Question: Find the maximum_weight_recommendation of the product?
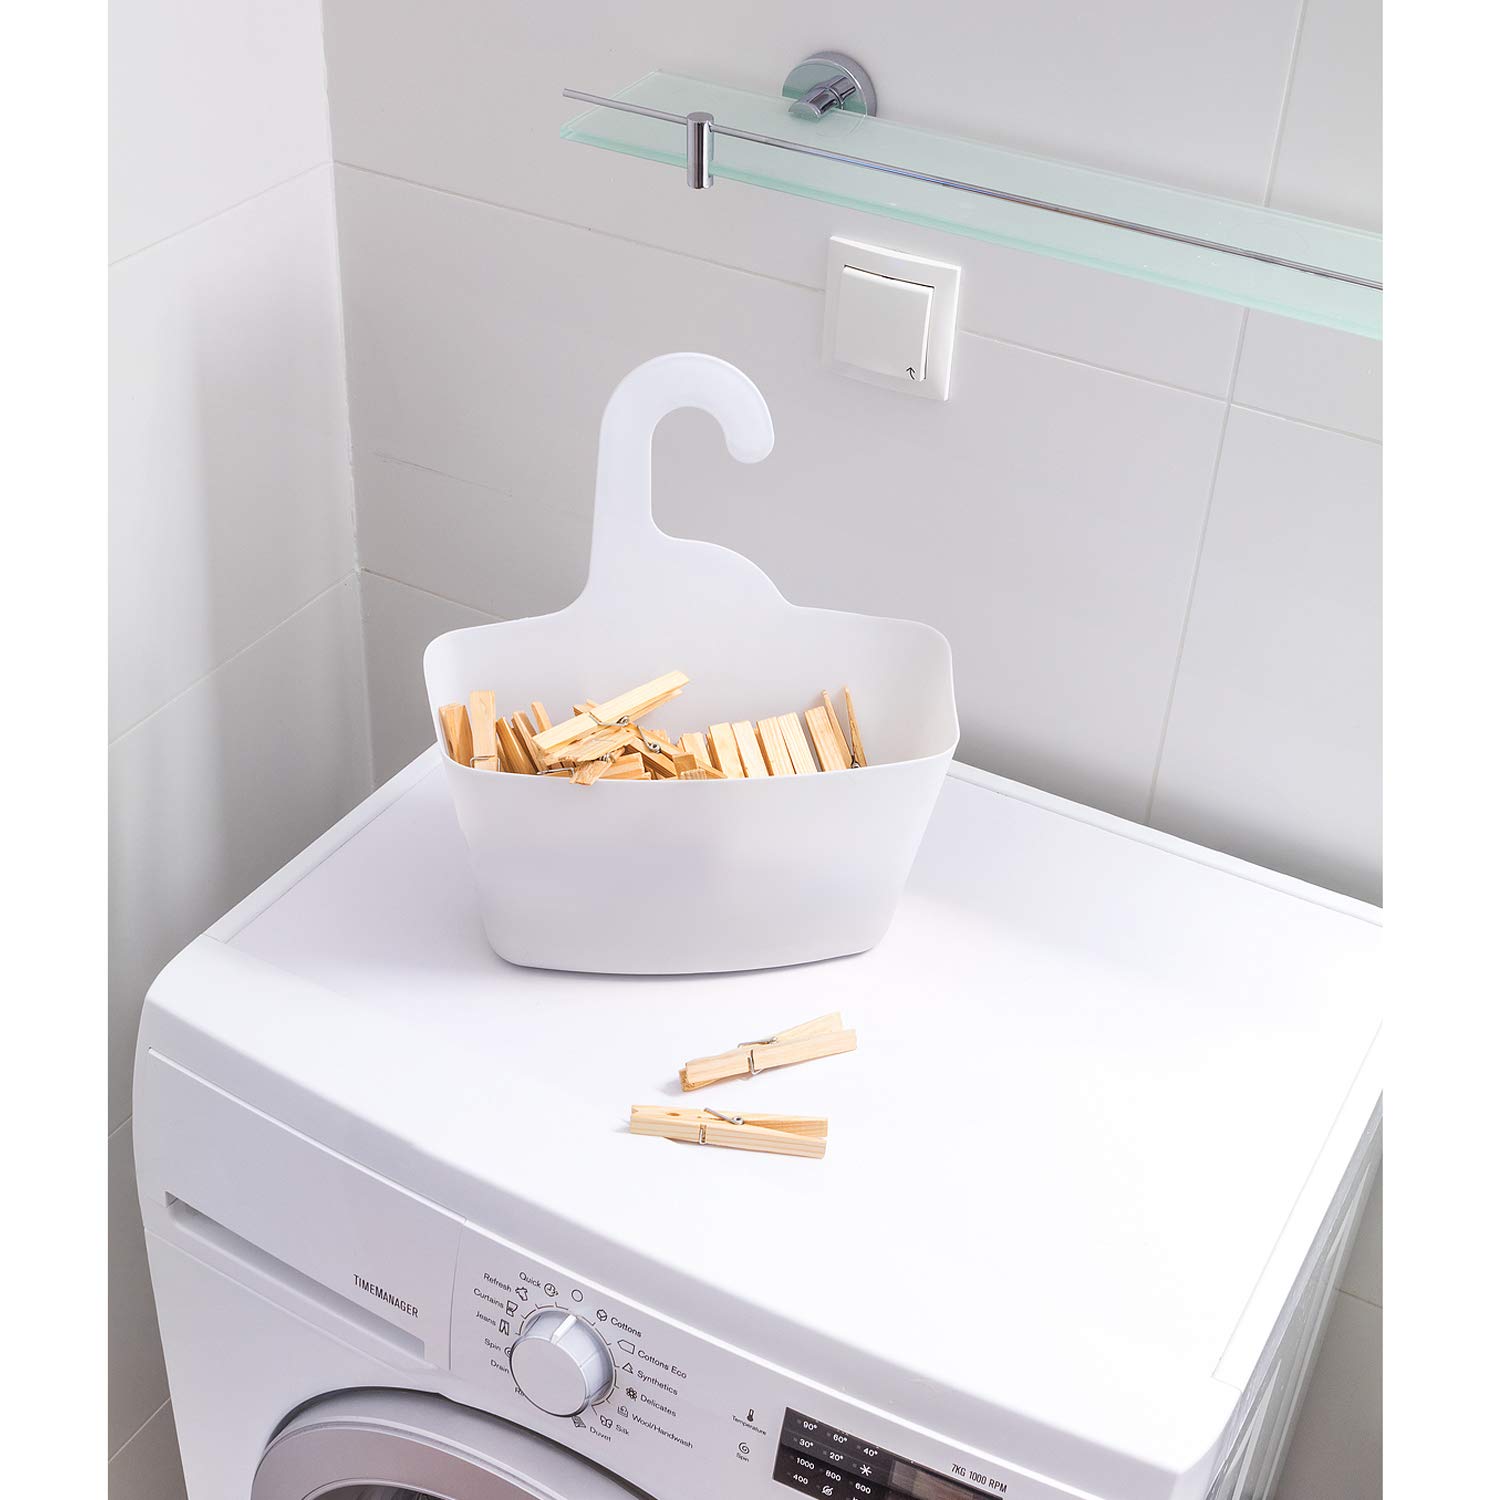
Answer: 7.0 kilogram